Hamersley, Western Australia

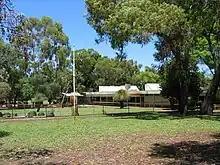
Glendale Primary School, fronted by Xanthorrhoea trees

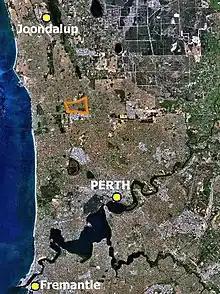
Location of Hamersley (orange) within the northern suburbs of Perth

Cars are the most common mode of transport for Hamersley residents. At the 2021 census, 69.6% of employed residents used a car to get to work, either as the driver or passenger. This figure is close to the state average of 68.8%. 8.0% of employed residents took public transport to work, slightly above the state average of 7.4%.